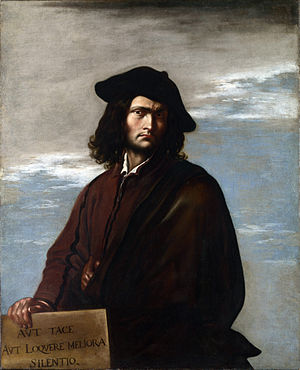
Maleriets historie / Maleriet i Vesten / Barok og rokoko
Maleriets historie går tilbage til værker af forhistoriske mennesker og spænder næsten uden afbrydelse over alle kulturer fra antikken. Over kontinenter og årtusinder er maleriets historie en vedvarende strøm af kreativitet, der fortsætter ind i det 21.århundrede. Indtil begyndelsen af 1900-tallet var det overvejende repræsentative, religiøse og klassiske motiver, senere med mere vægt på abstrakte og konceptuelle ideer.